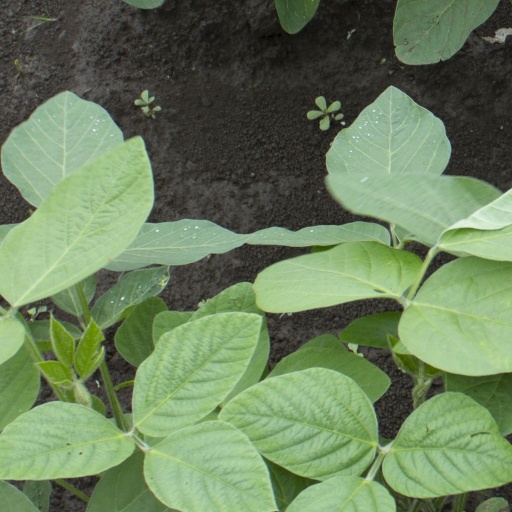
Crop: soybean